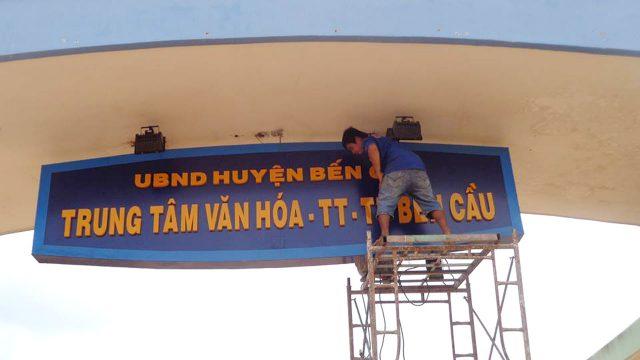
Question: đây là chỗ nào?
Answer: đây là trung tâm văn hóa-thể dục-thể thao bến cầu